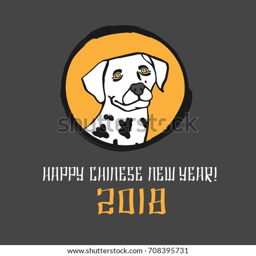
happy new year greeting card design .